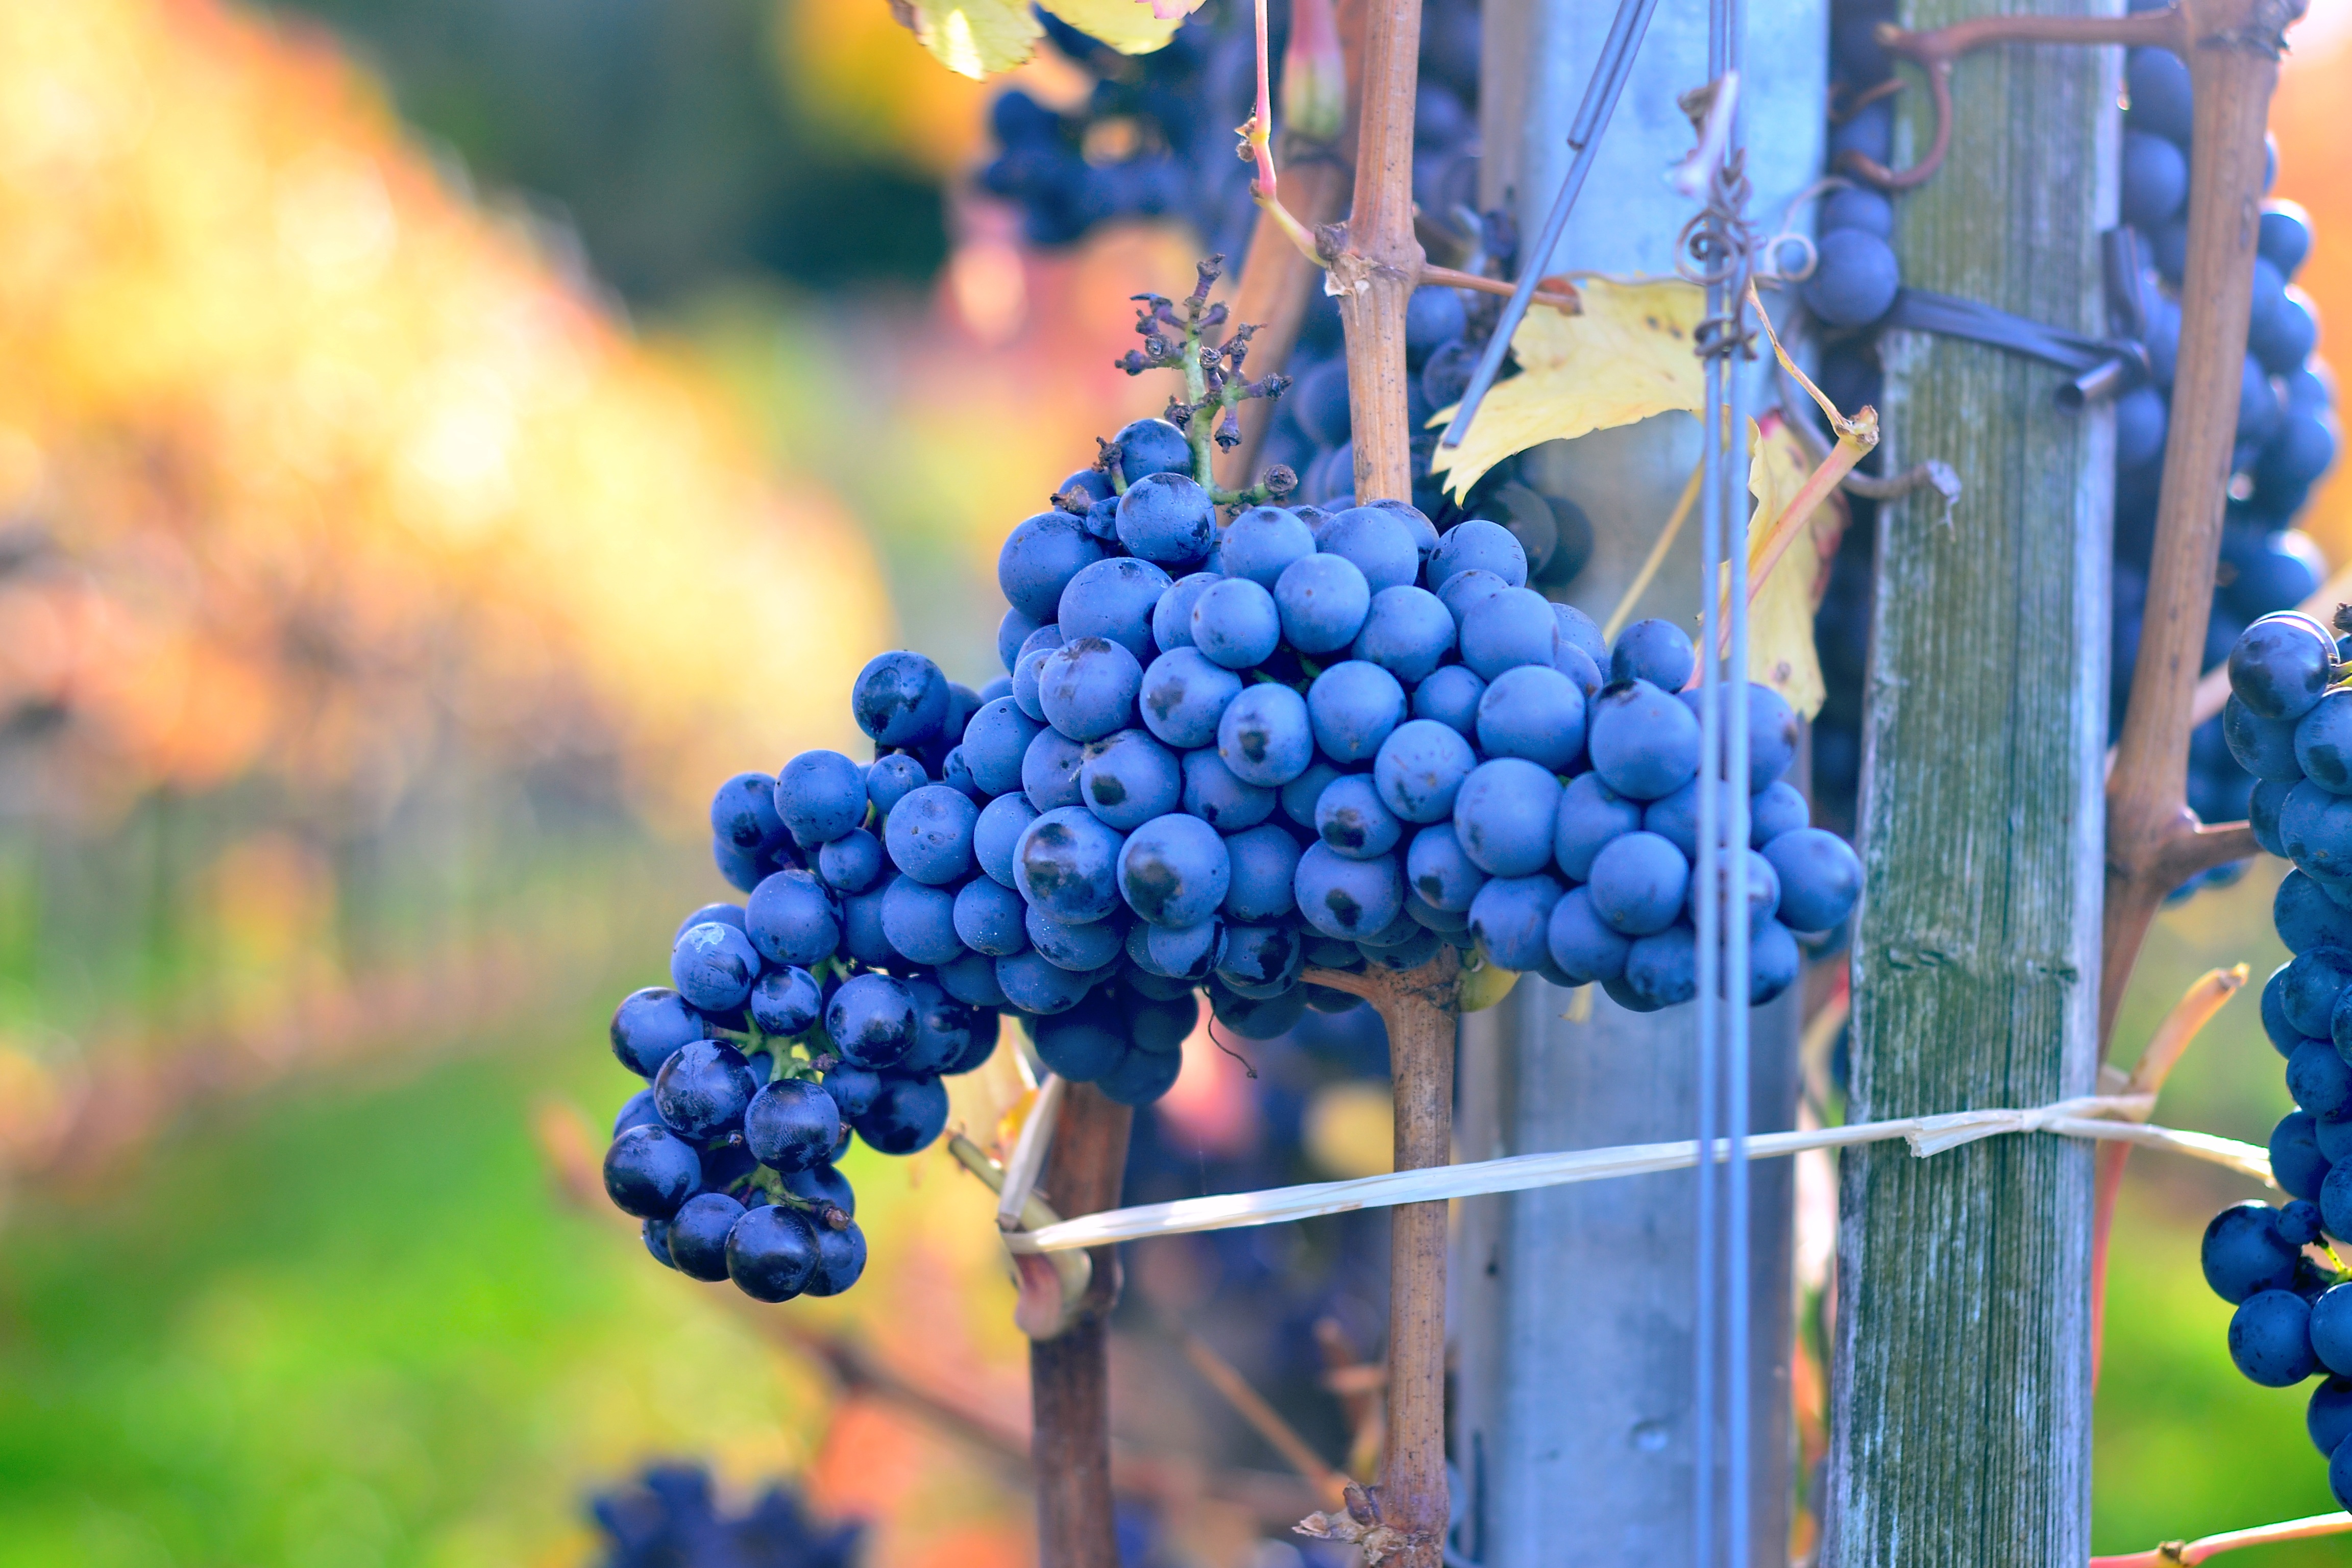
nature, branch, plant, grape, vine, vineyard, bunch, wine, farm, fruit, berry, flower, summer, ripe, rural, food, harvest, produce, natural, autumn, fresh, blue, agriculture, healthy, grapevine, shrub, grapes, viticulture, winery, flowering plant, vitis, land plant, grapevine family